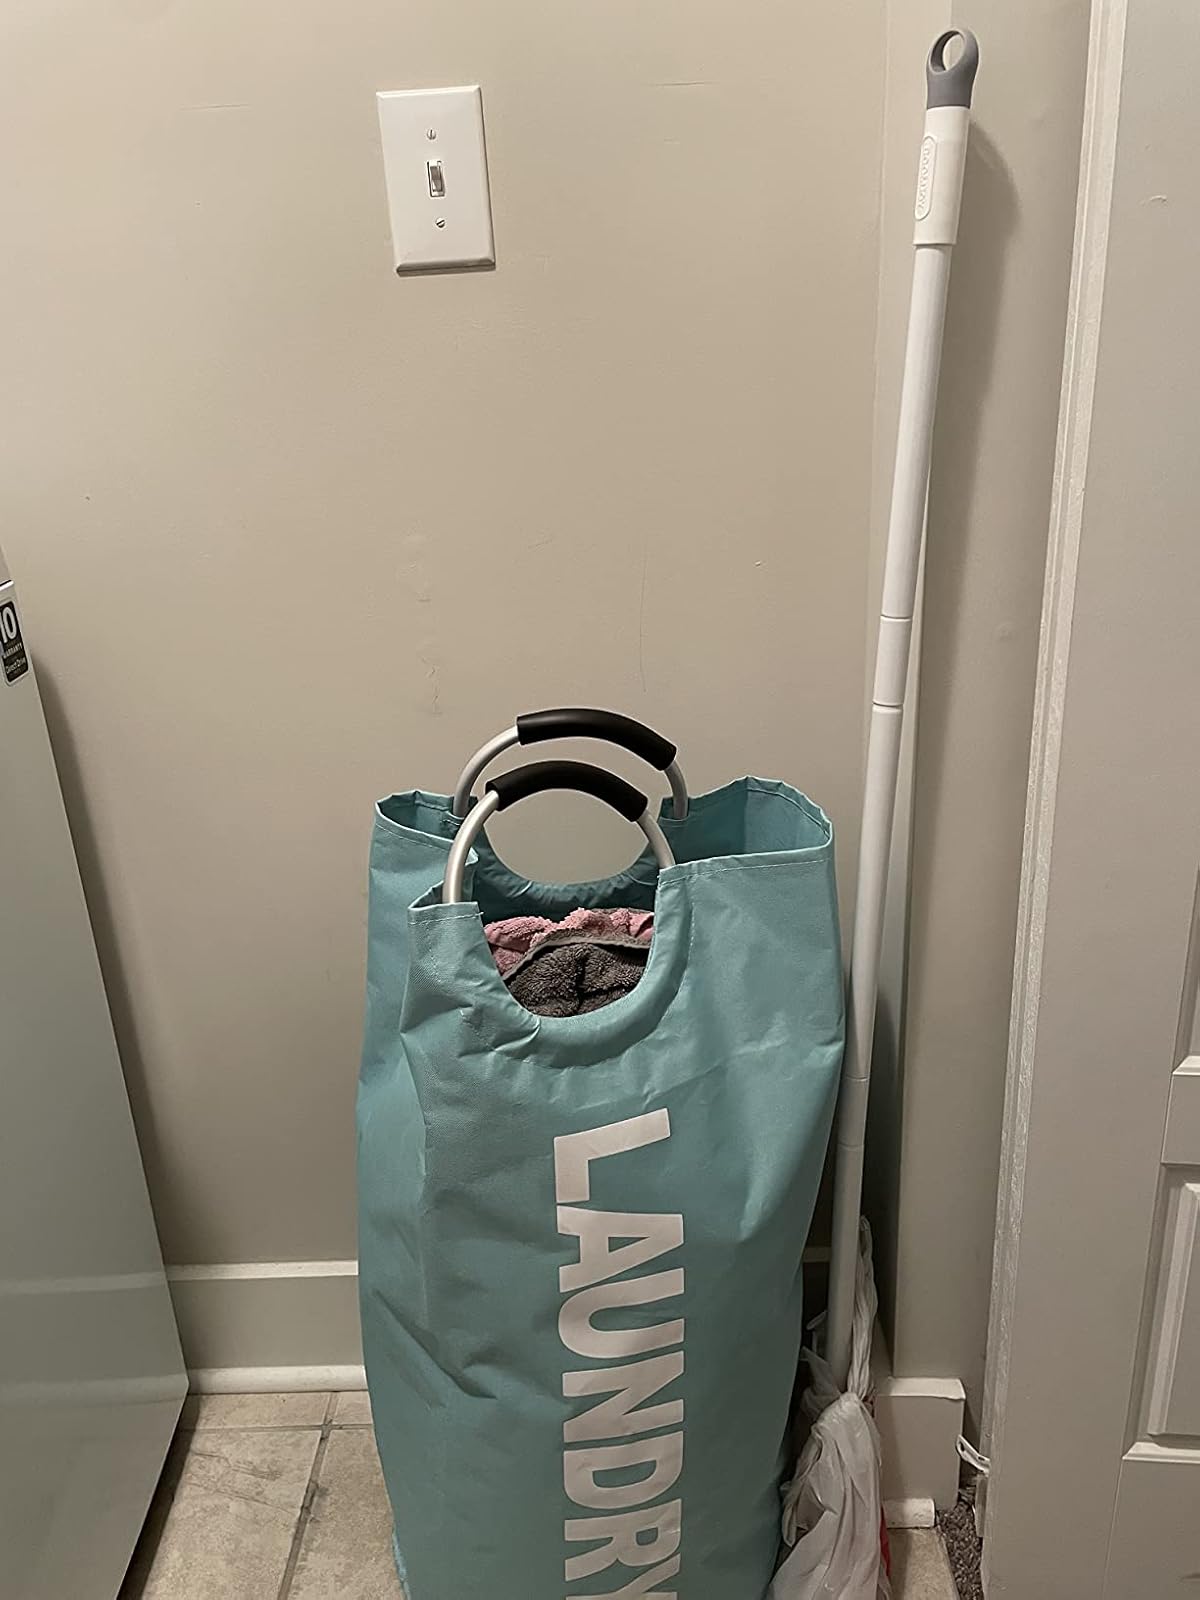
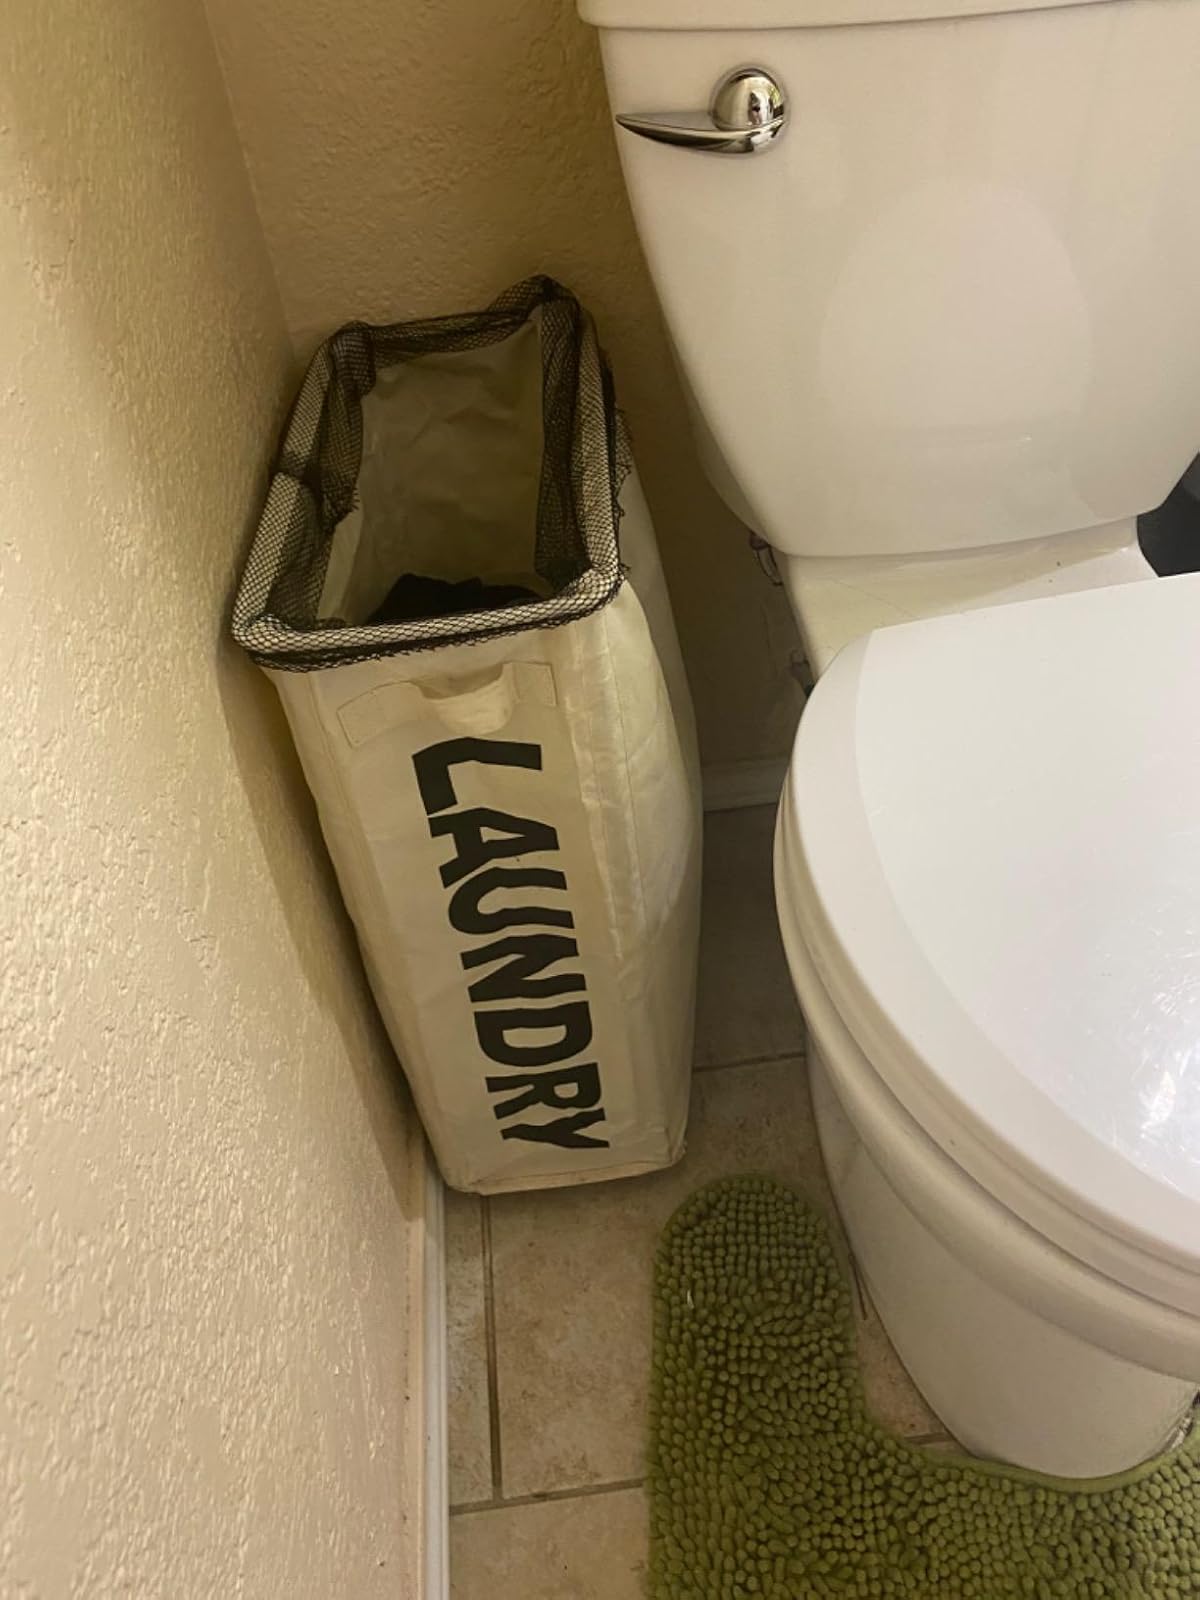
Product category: items_hamper
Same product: no